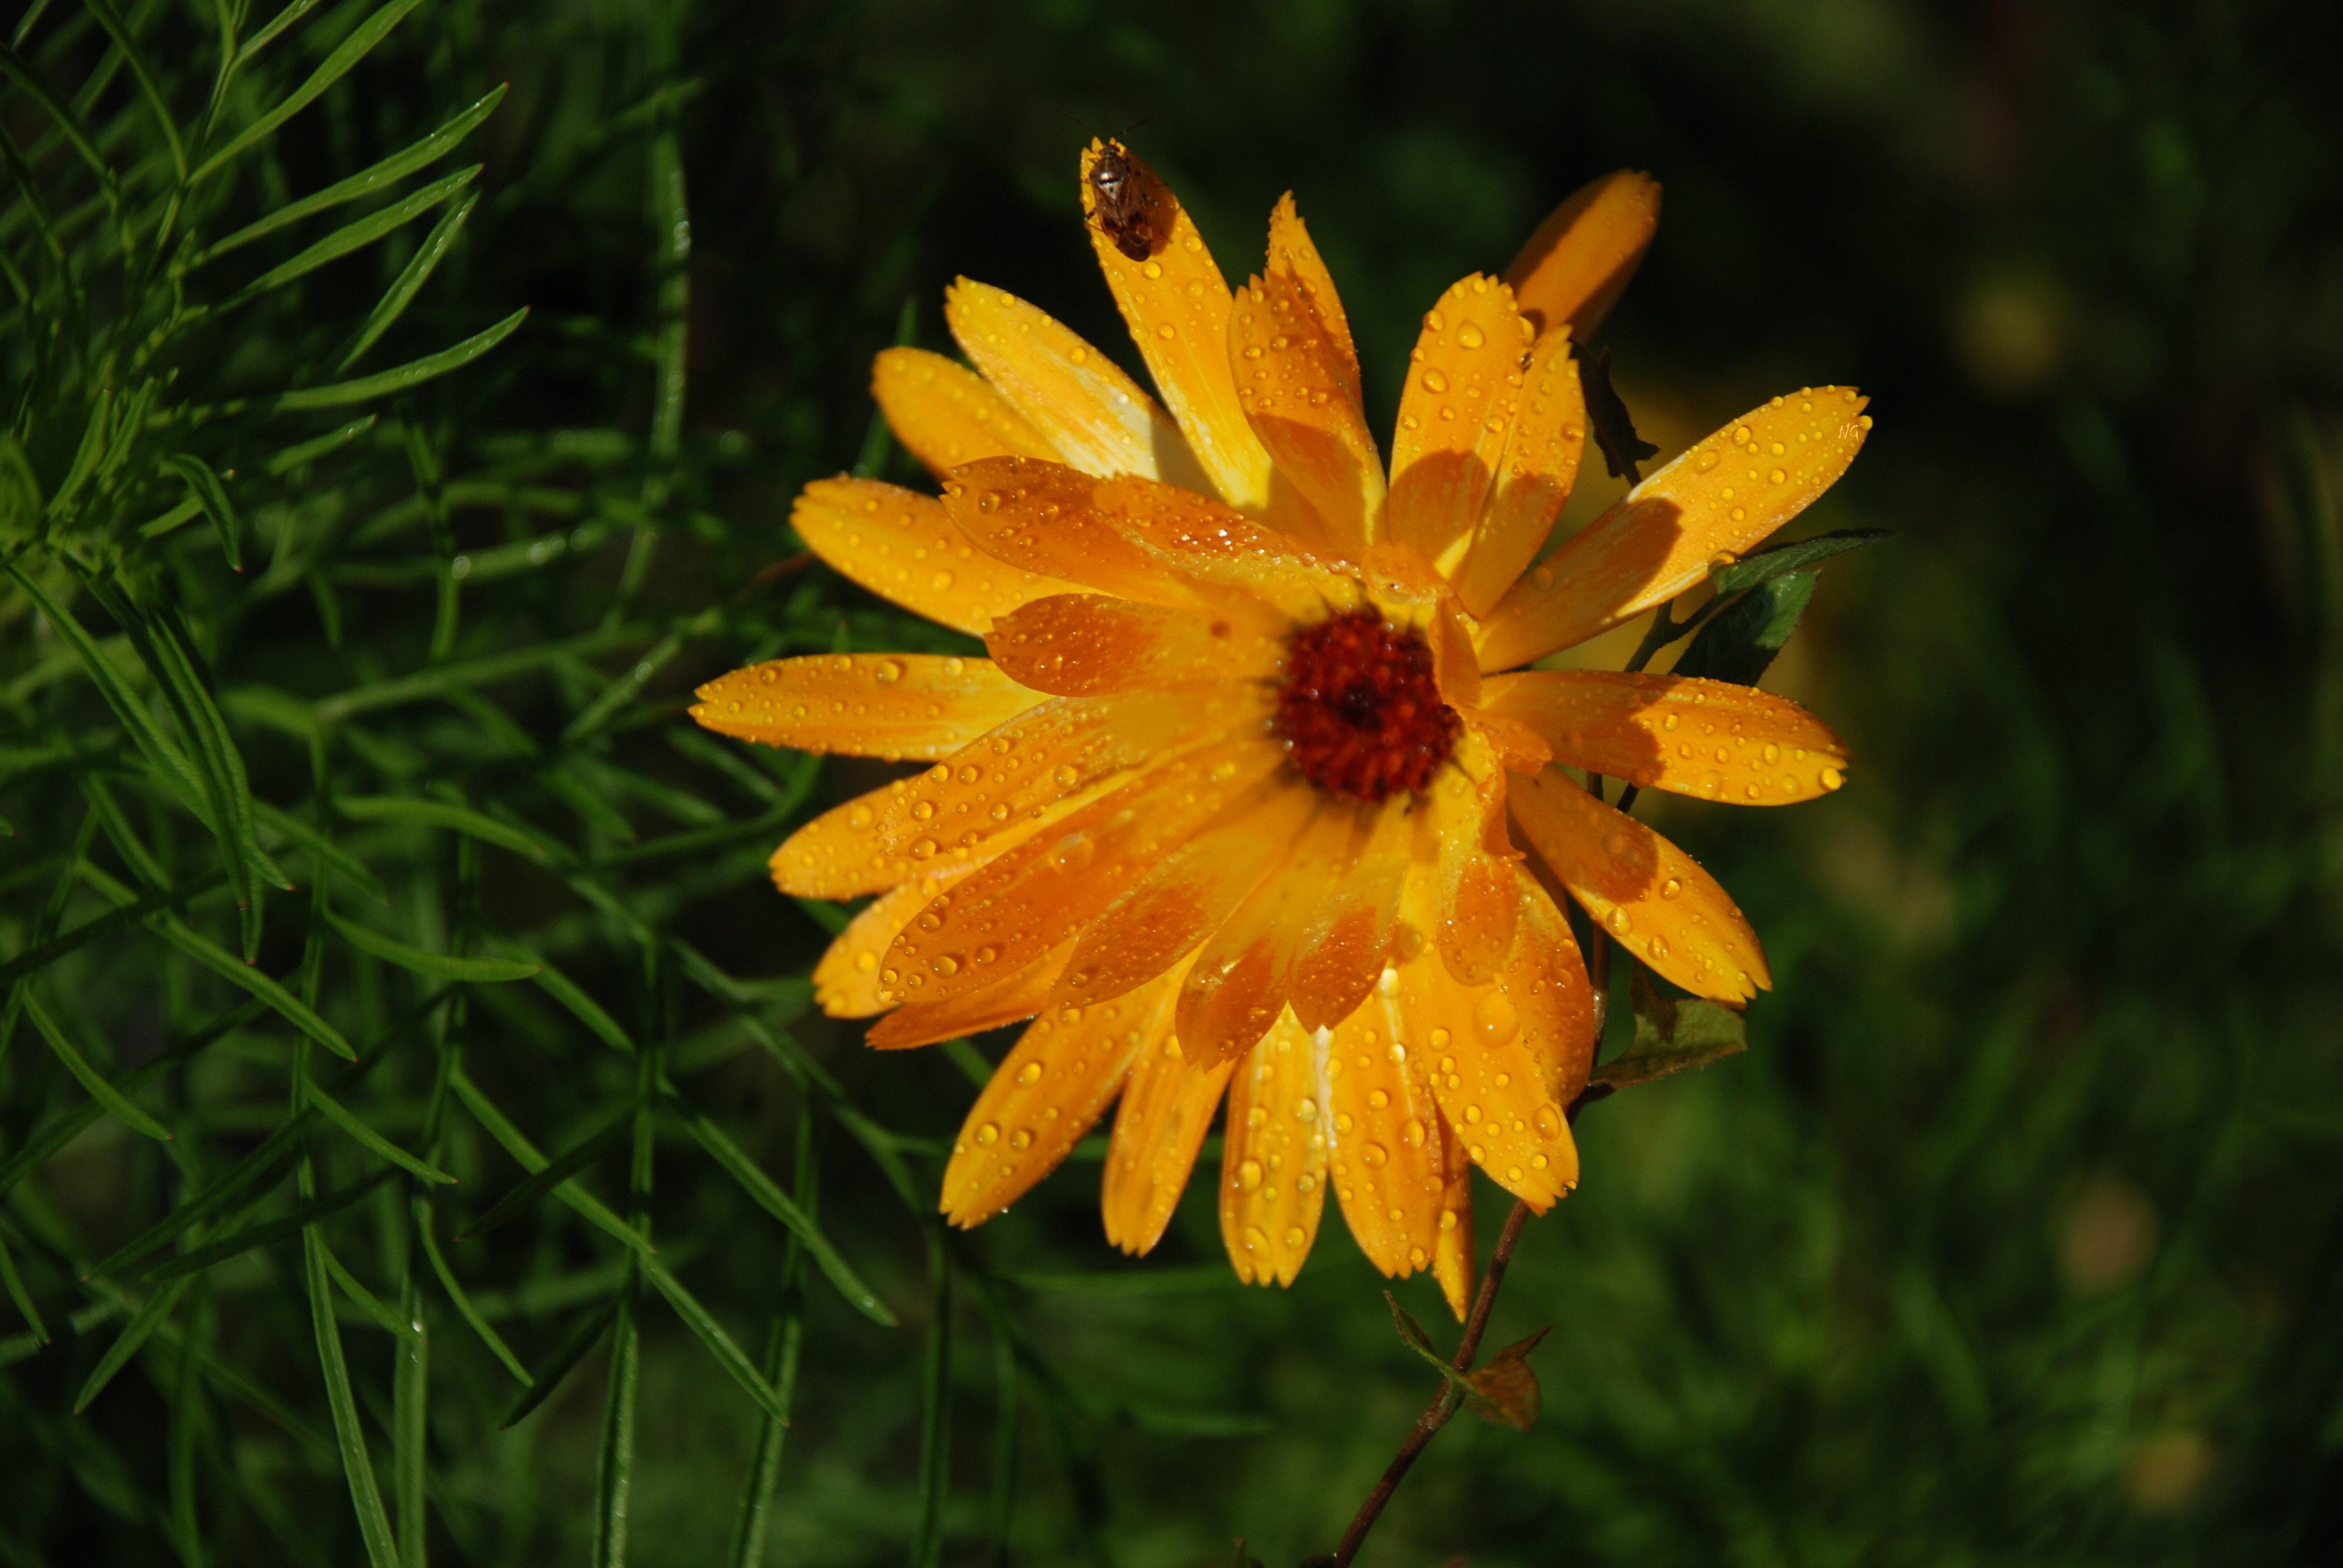
nature, wing, plant, white, meadow, leaf, flower, petal, animal, fly, rose, herb, insect, autumn, botany, yellow, flora, wildflower, flowers, close up, insects, drops, lilac, macro photography, flowering plant, daisy family, oxeye daisy, land plant